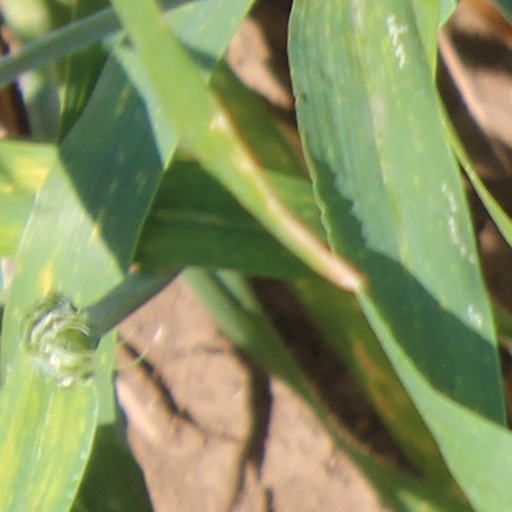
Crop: wheat